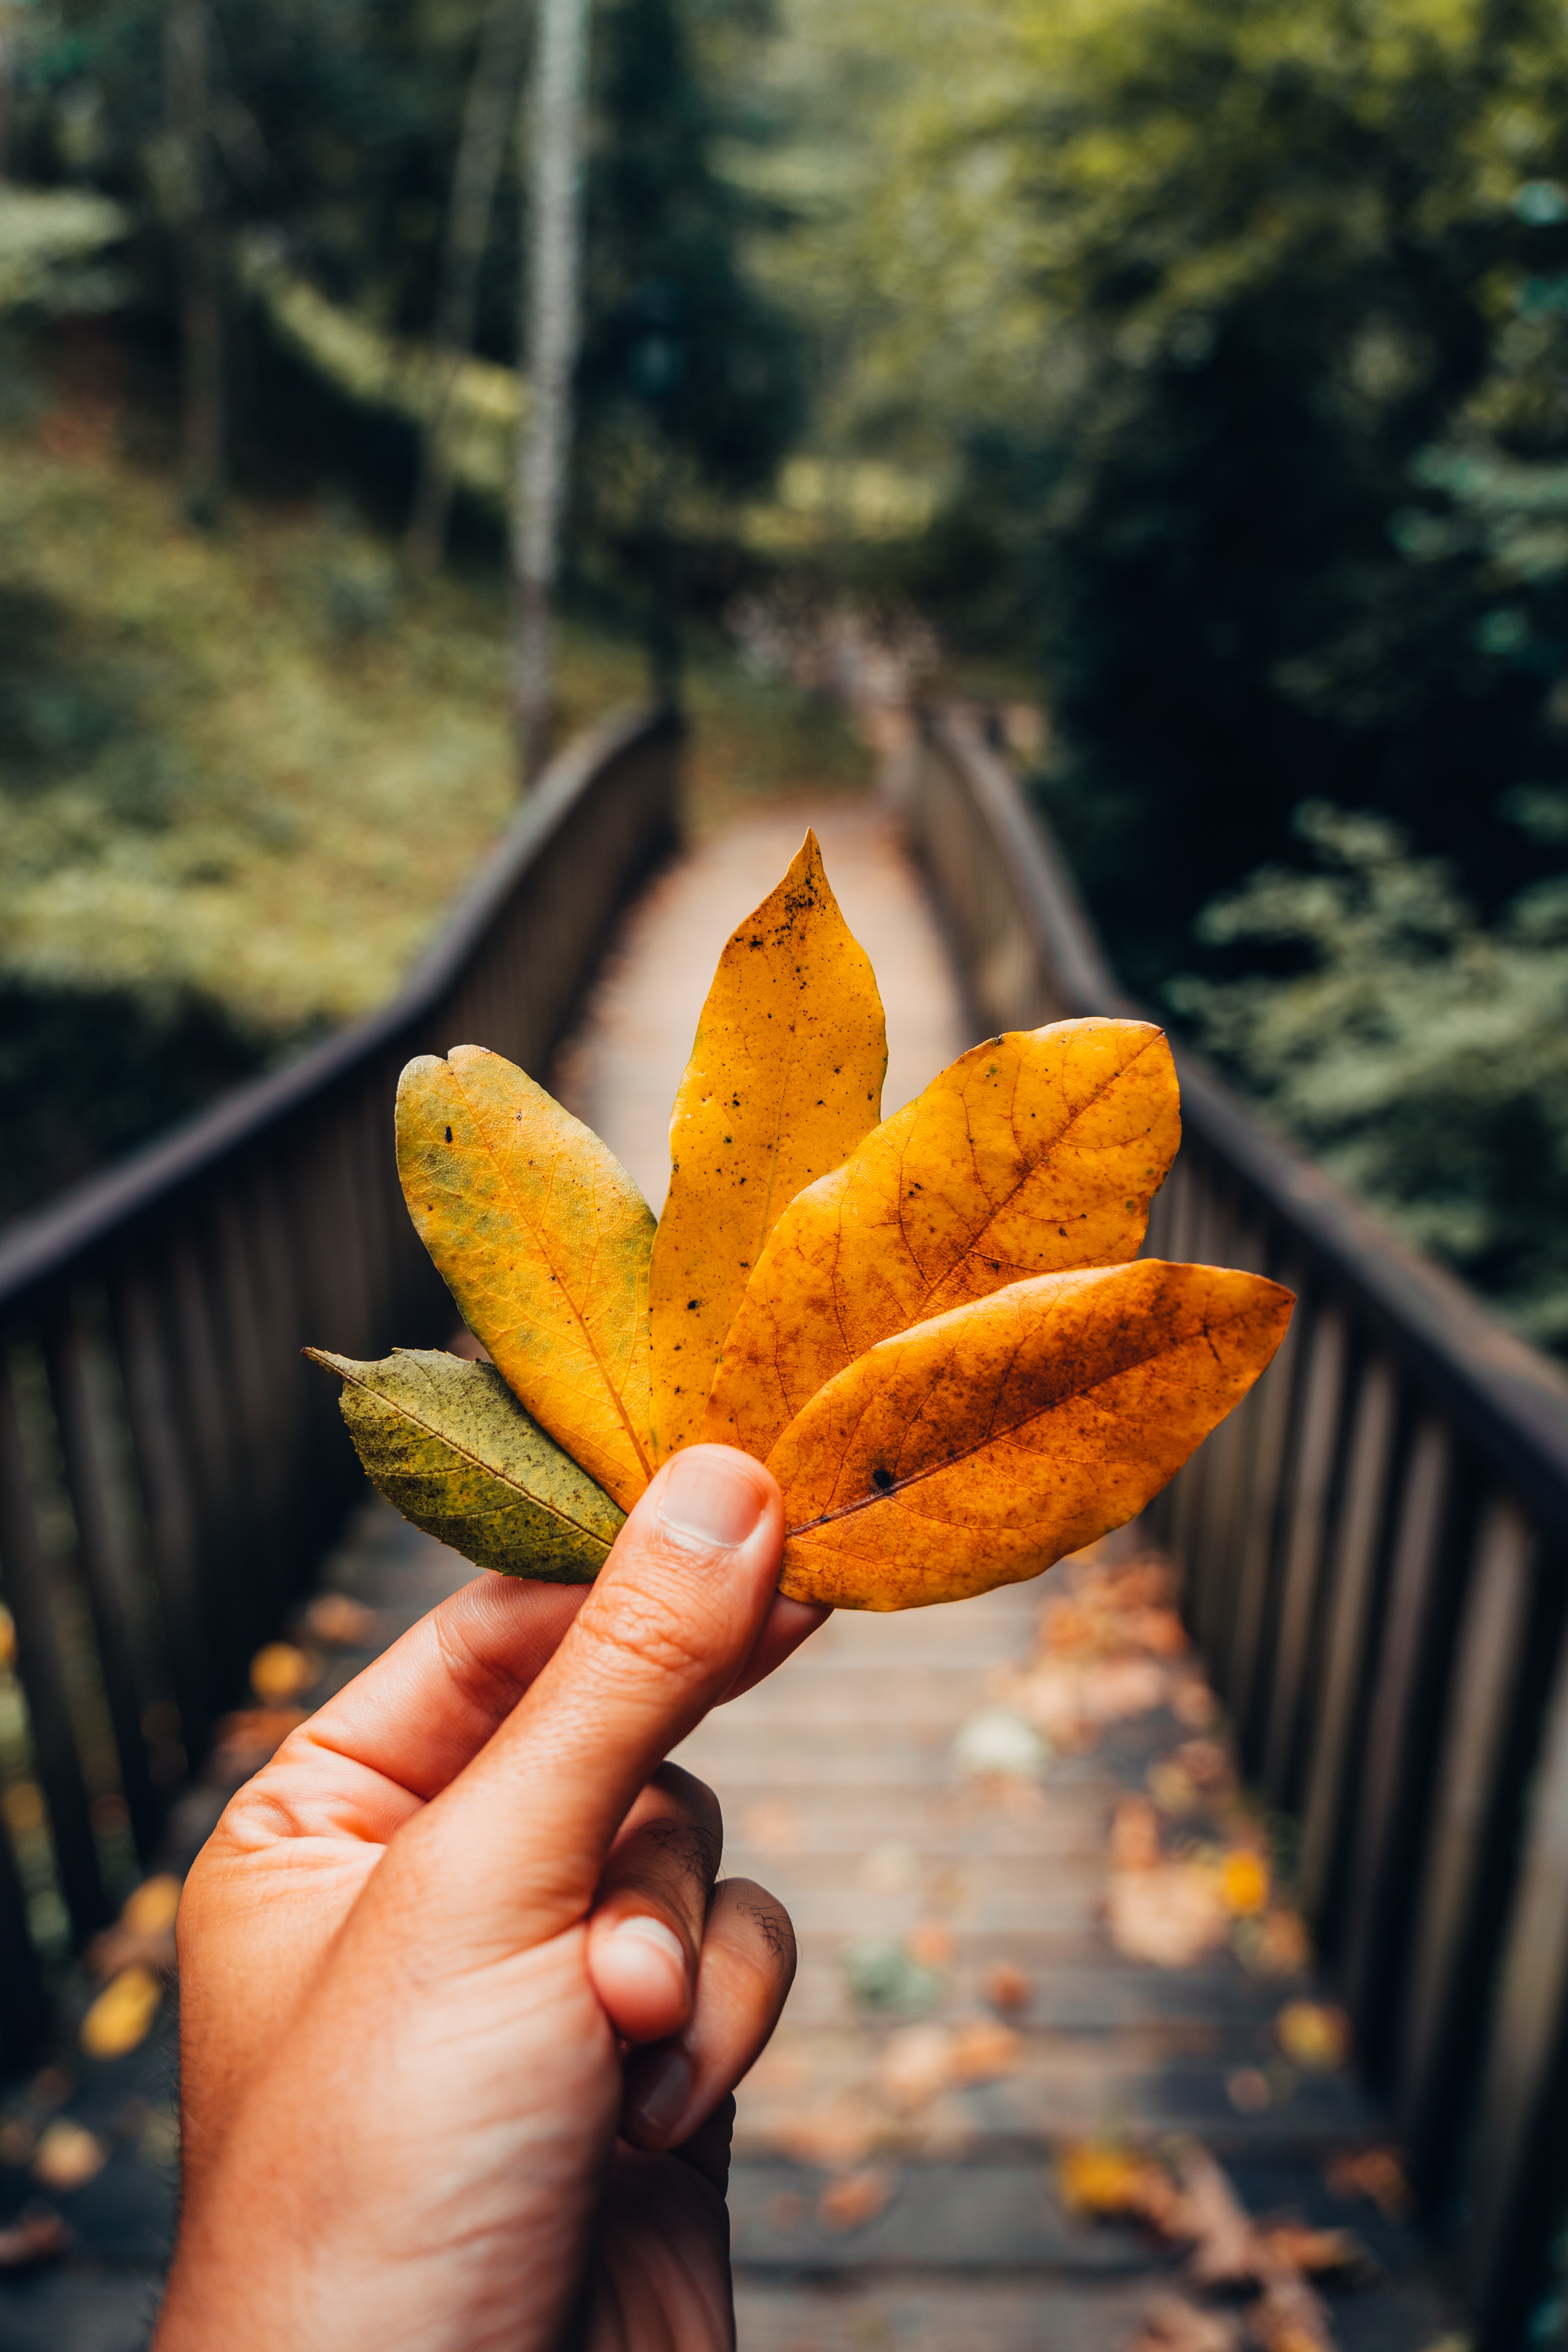
leaf, yellow, orange, finger, hand, autumn, plant, tree, fried food, food, side dish